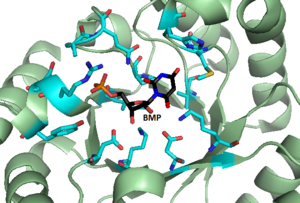
L'orotidine-5'-phosphate décarboxylase, ou orotidylate décarboxylase est une lyase qui catalyse la réaction :